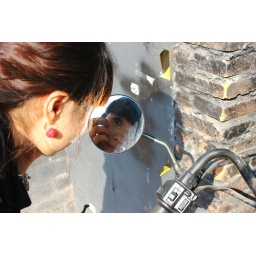
Duckia checks her makeup in the handlebar mirror on a derelict motorcycle in OCT loft, Nanshan China